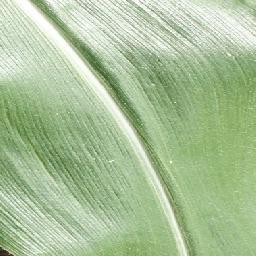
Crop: corn
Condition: (maize)_healthy